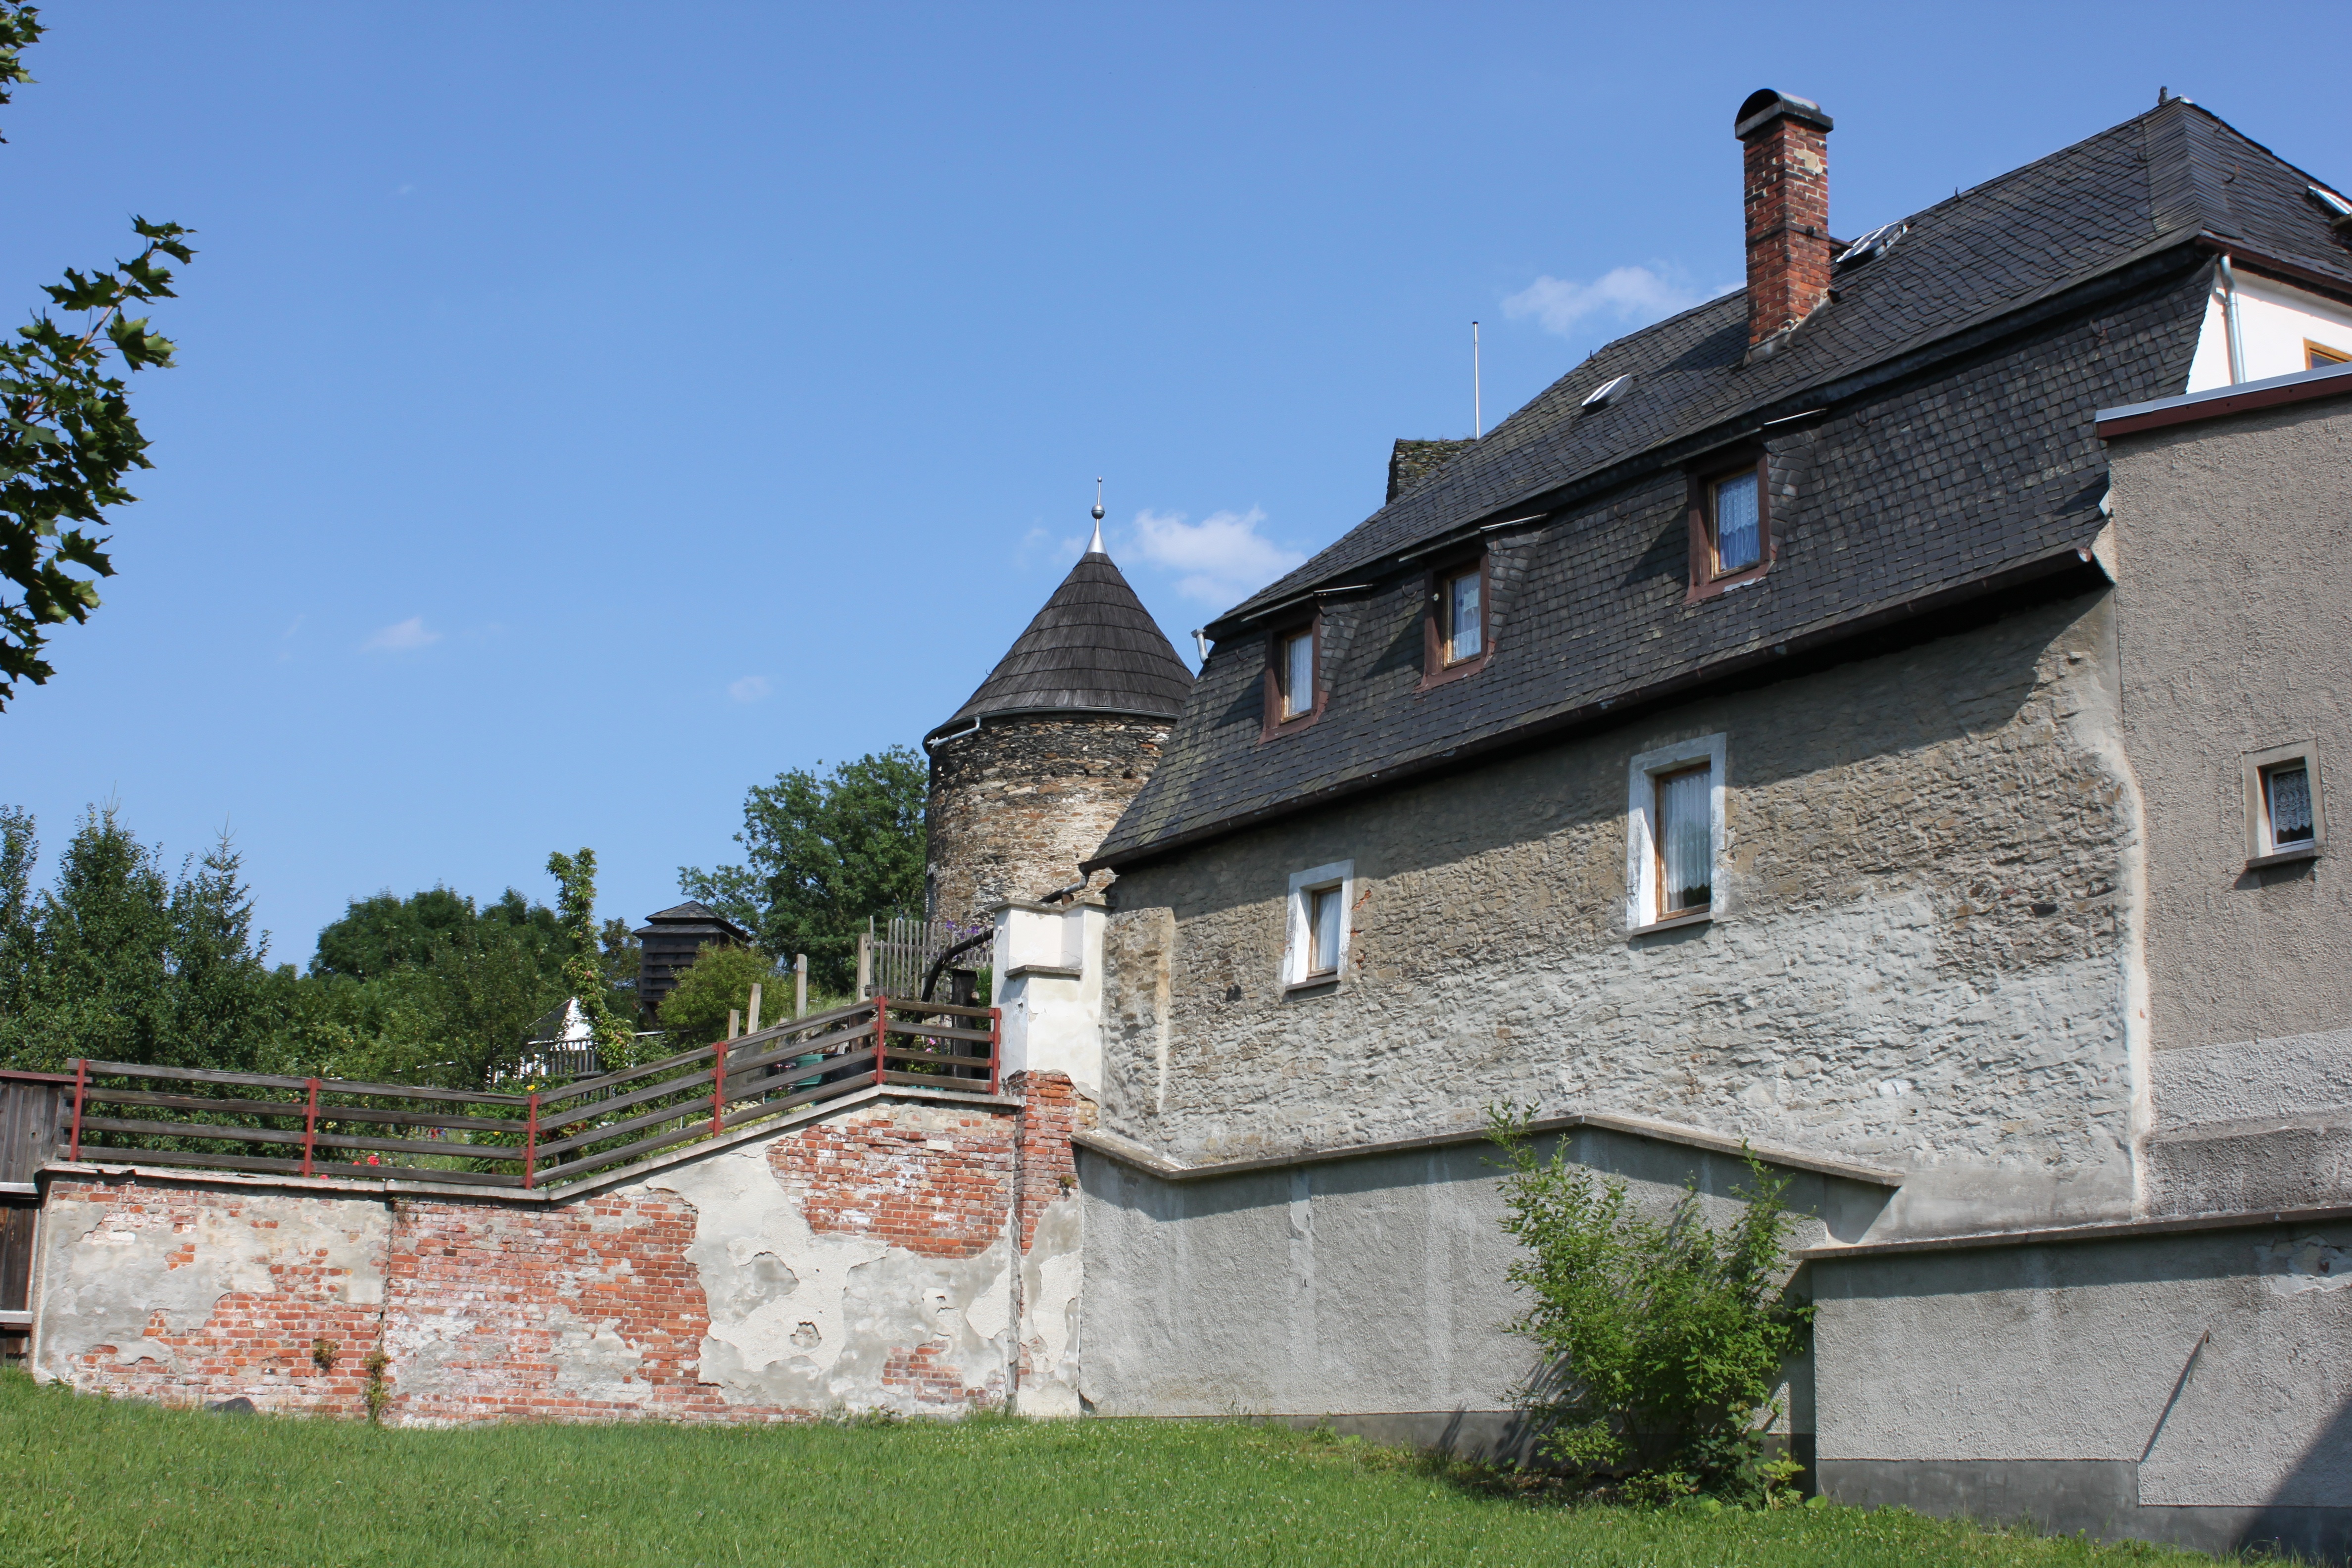
landscape, house, roof, building, chateau, home, wall, village, cottage, facade, property, farmhouse, monastery, estate, manor house, rural area, burgruine, residential area, magpie mountain